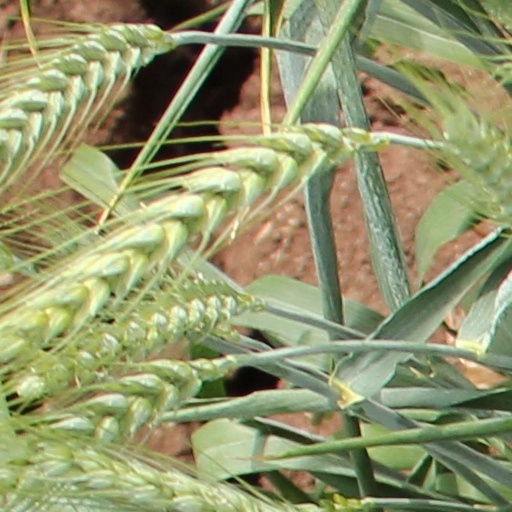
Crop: wheat